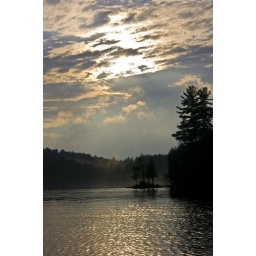
Dramatic evening sky over the lake